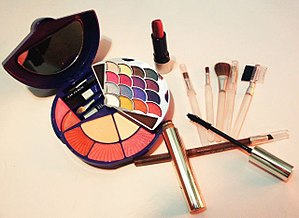
Kosmetik
Kosmetikpalette
Kosmetik, sminke eller makeup er en række produkter som tilføres hud, øjenbryn, hår og negle med det formål at pleje kroppen og forbedre en persons udseende. Kosmetik omfatter forskellige produkttyper, blandt andet cremer, pudder og læbestift.